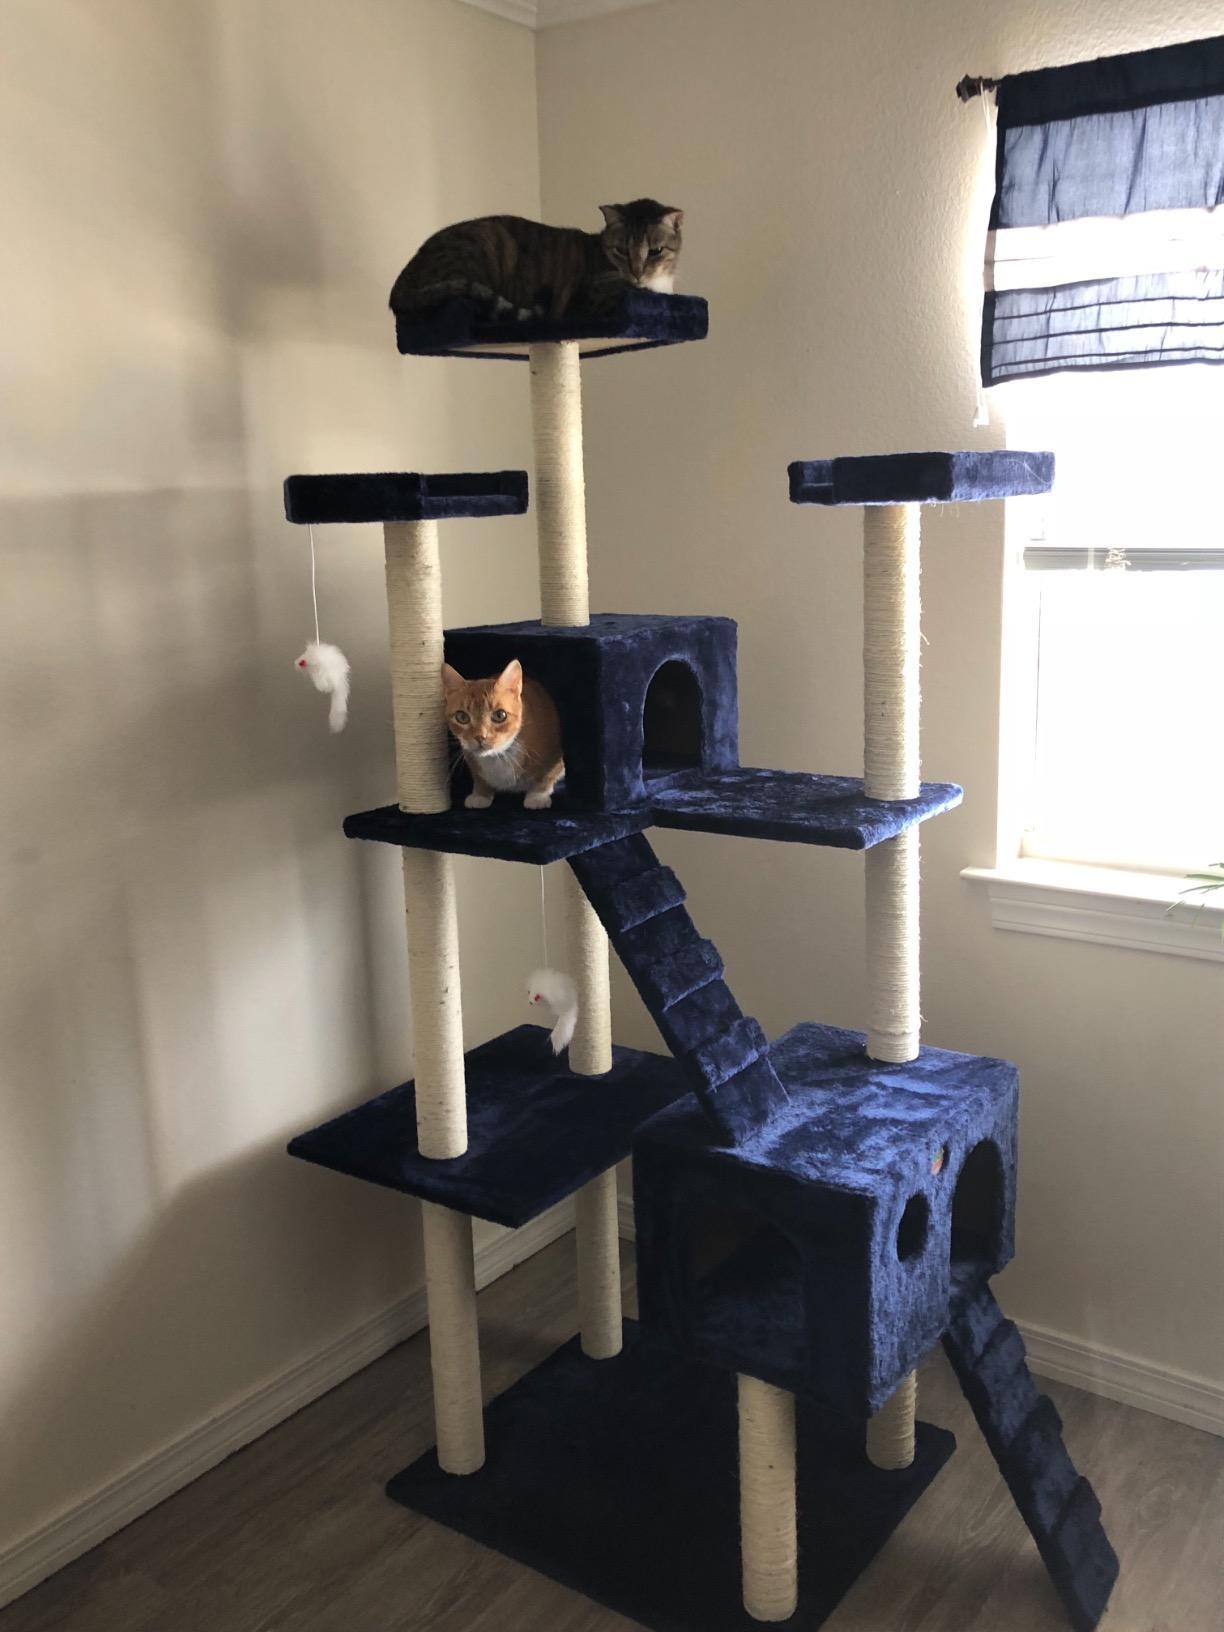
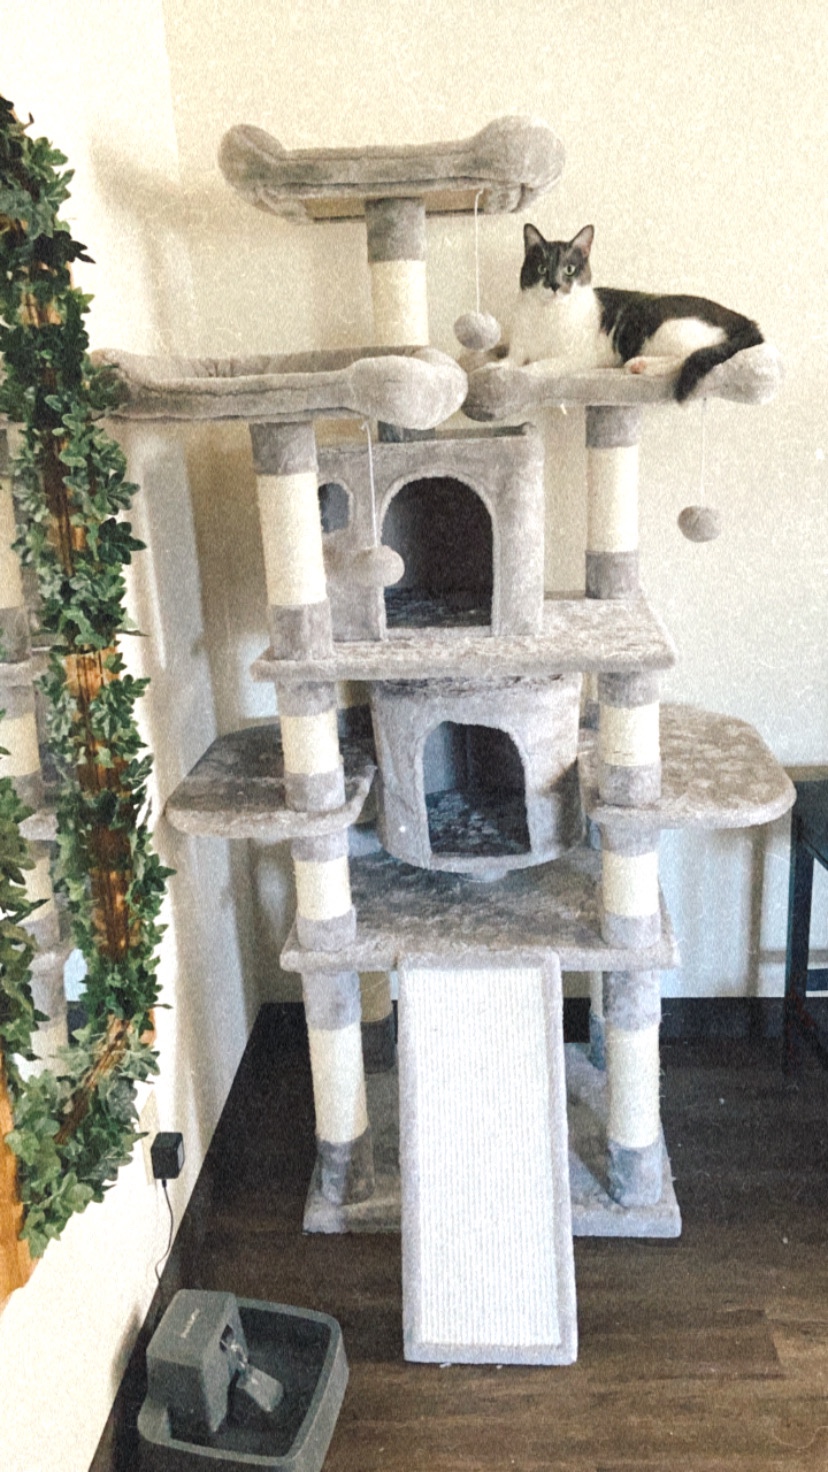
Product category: items_cat tree
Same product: no